George A. Romero

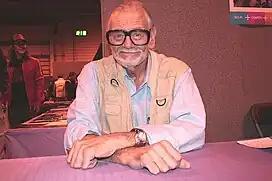

2000 saw the release of "Bruiser", about a man whose face becomes a blank mask. In 2004, Universal Studios produced and released a remake of "Dawn of the Dead", with which Romero was not involved. Later that year, Romero kicked off the DC Comics title "Toe Tags" with a six-issue miniseries titled "The Death of Death". Based on an unused script that Romero had written for his "Dead" series, the comic miniseries concerns Damien, an intelligent zombie who remembers his former life, struggling to find his identity as he battles armies of both the living and the dead. Typical of a Romero zombie tale, the miniseries includes ample supply of both gore and social commentary (dealing particularly here with corporate greed and terrorism — ideas he explored in his next film in the series, "Land of the Dead"). Romero has stated that the miniseries is set in the same kind of world as his "Dead" films, but featured other locales besides Pittsburgh, where the majority of his films take place.